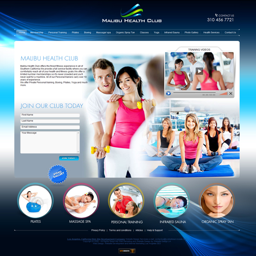
the design of a website